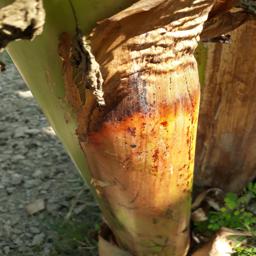
Label: PSEUDOSTEM WEEVIL